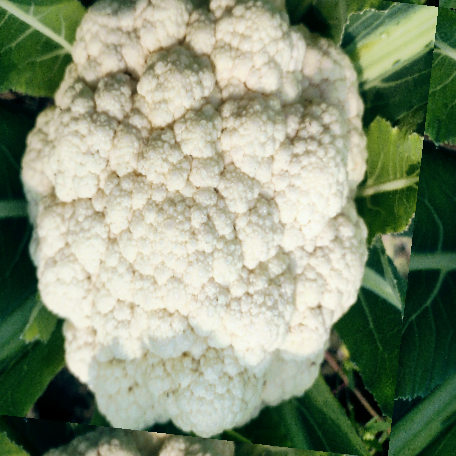
Label: Disease Free